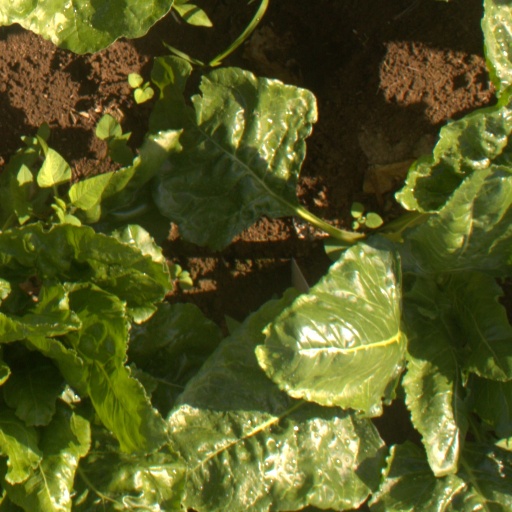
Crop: sugar beet